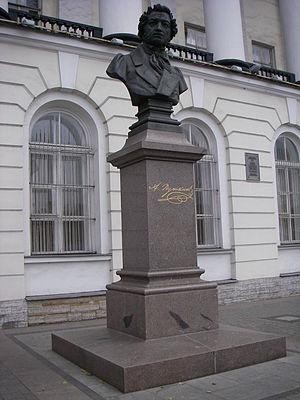
Le buste de Pouchkine est un buste de bronze représentant l'homme de lettres Alexandre Pouchkine. Cette œuvre du sculpteur Ivan Schröder a été commandée en 1899 pour le centenaire de la naissance du poète et placée au milieu du square faisant face au lycée impérial Alexandre, perspective Kamennoostrovski, à Saint-Pétersbourg.